Great Baddow

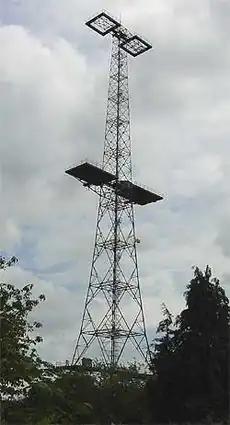
The former Chain Home radar transmitter tower, in the grounds of BAE Systems Applied Intelligence Laboratories, Great Baddow – a prominent local landmark

The Great Baddow Mast – a former Chain Home radar transmitter tower, originally sited at RAF Canewdon – was moved to the outskirts of Great Baddow at around 1954 and is used by BAE Systems for equipment testing. The last remaining example of a Chain Home tower maintaining its platforms, it was made a listed building by Historic England in October 2019 and given a Grade II status.